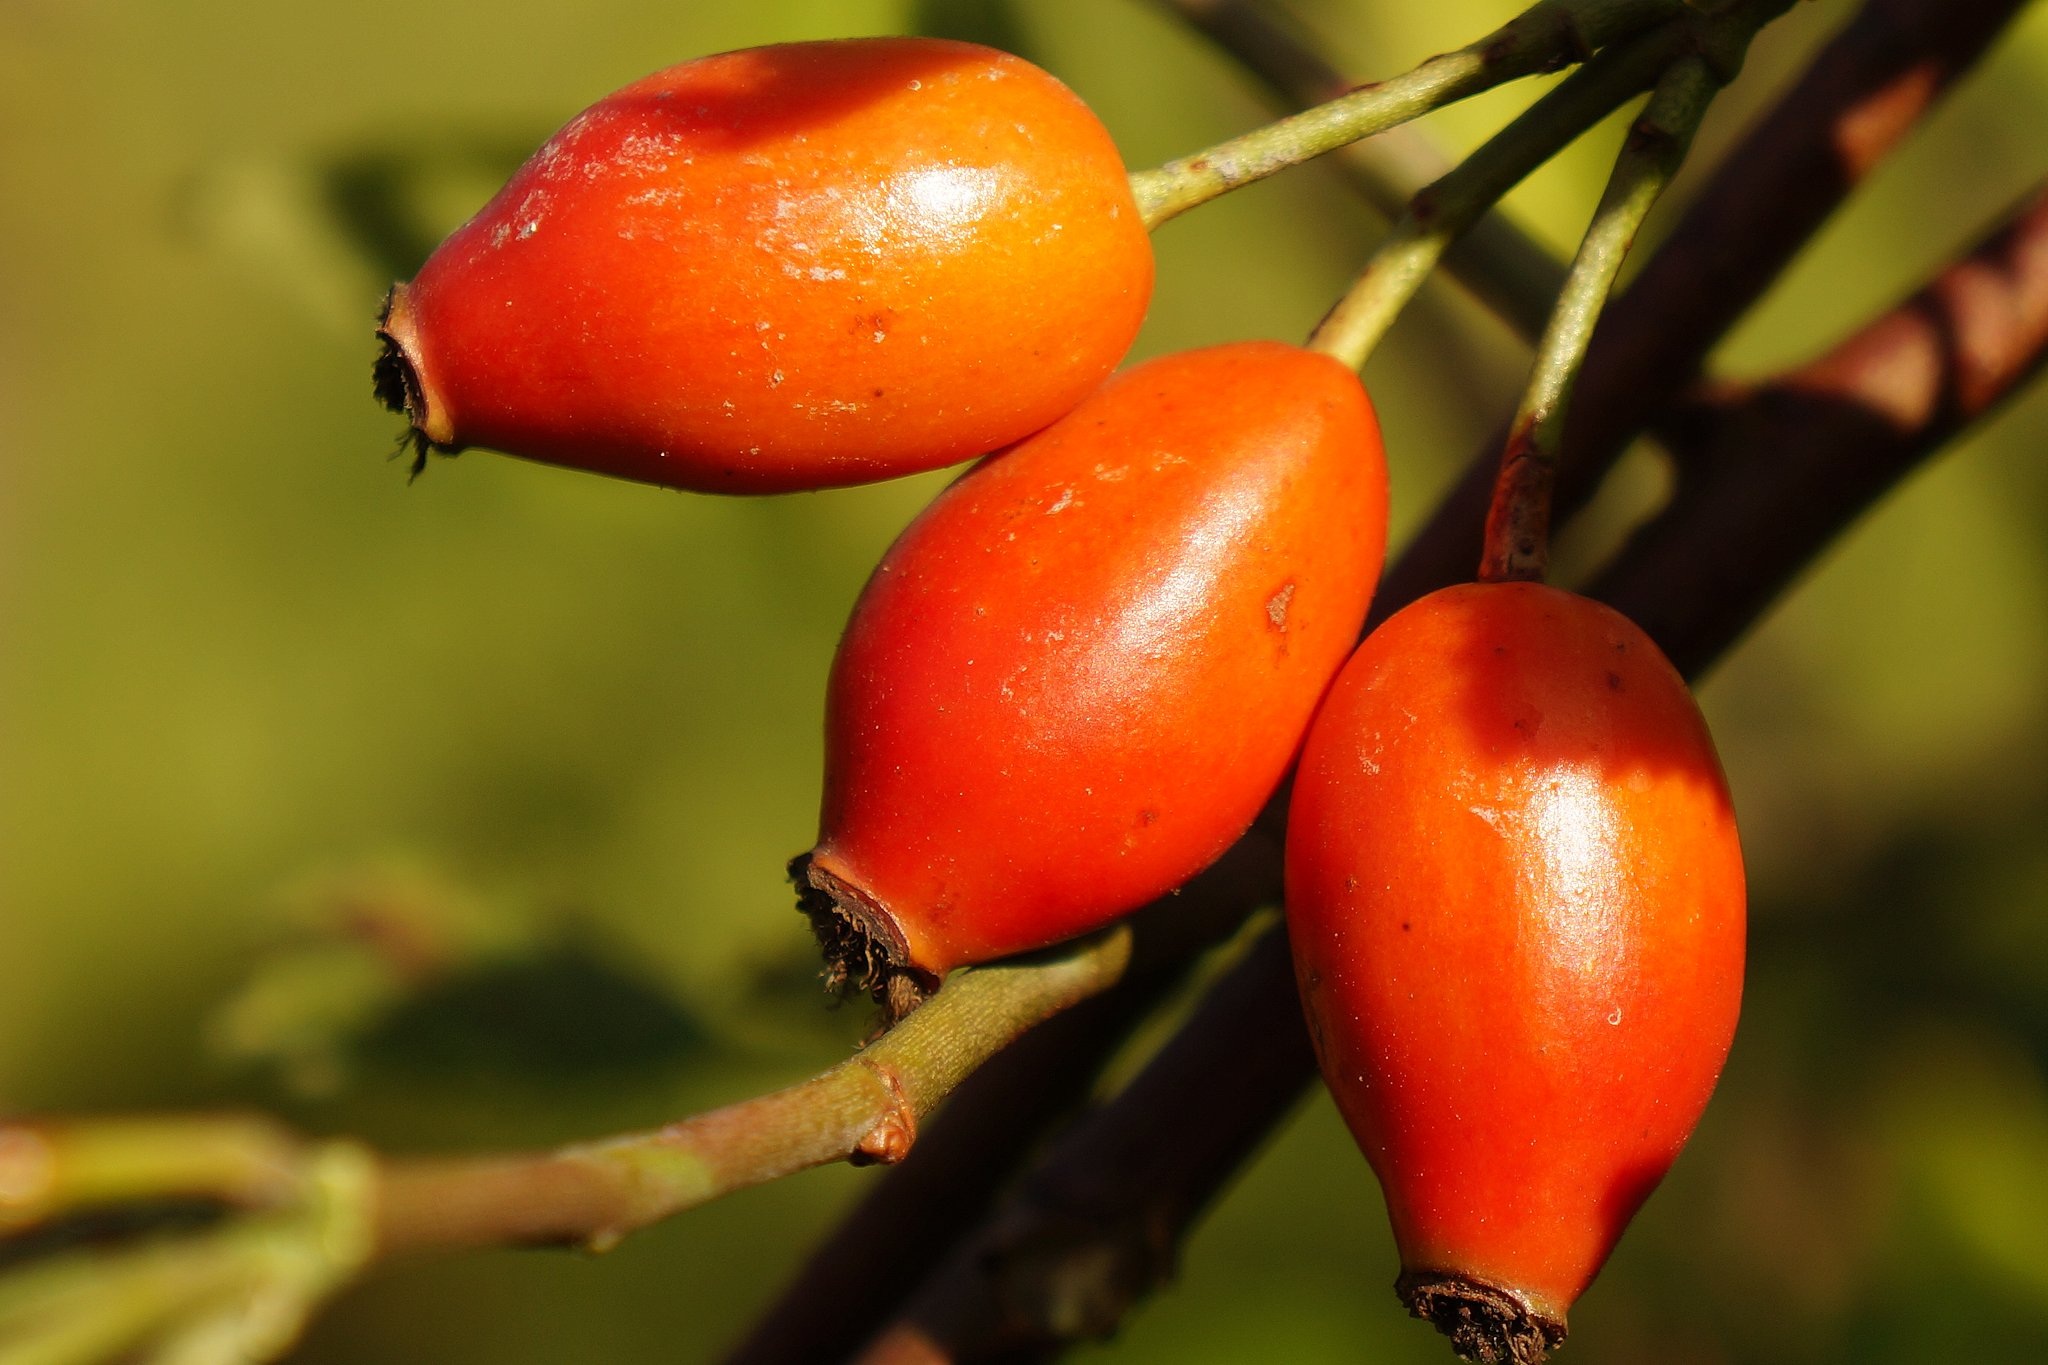
nature, branch, plant, fruit, flower, food, red, produce, flora, close up, wild rose, rose hip, macro photography, flowering plant, acerola, malpighia, land plant, common persimmon